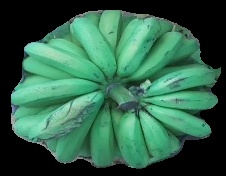
Variety: pachbale
Grade: grade2